Manchester Piccadilly station

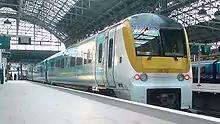
Arriva Trains Wales at Piccadilly

Platform 1 is on the north side of the station and the through platforms 13 and 14 are on the south side. Of the terminus platforms,